Ashley Bouder

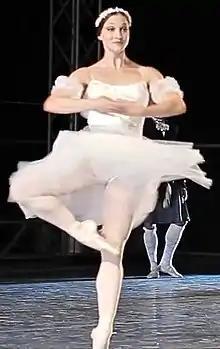
Bouder at the Ravello Festival in the Bournonville version of "La Sylphide", as the Sylph, 2013

Ashley Bouder (born December 10, 1983) is an American ballet dancer; formerly a principal dancer with the New York City Ballet. She also founded and currently runs her own project, The Ashley Bouder Project.